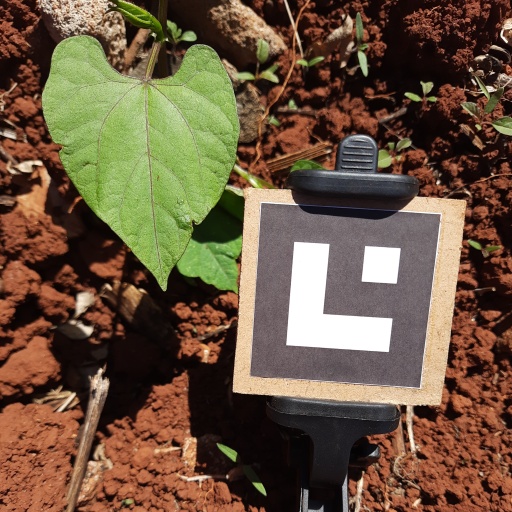
Observations: flat surface, eating holes in the edge, under sunlight